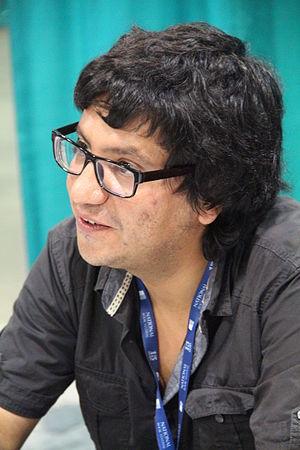
Alejandro Zambra, né le 24 juillet 1975 à Santiago, est un écrivain chilien.